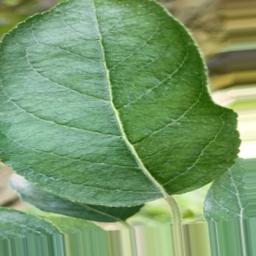
Label: Healthy